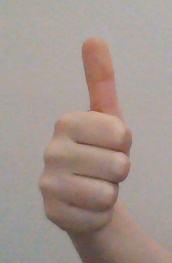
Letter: aleff